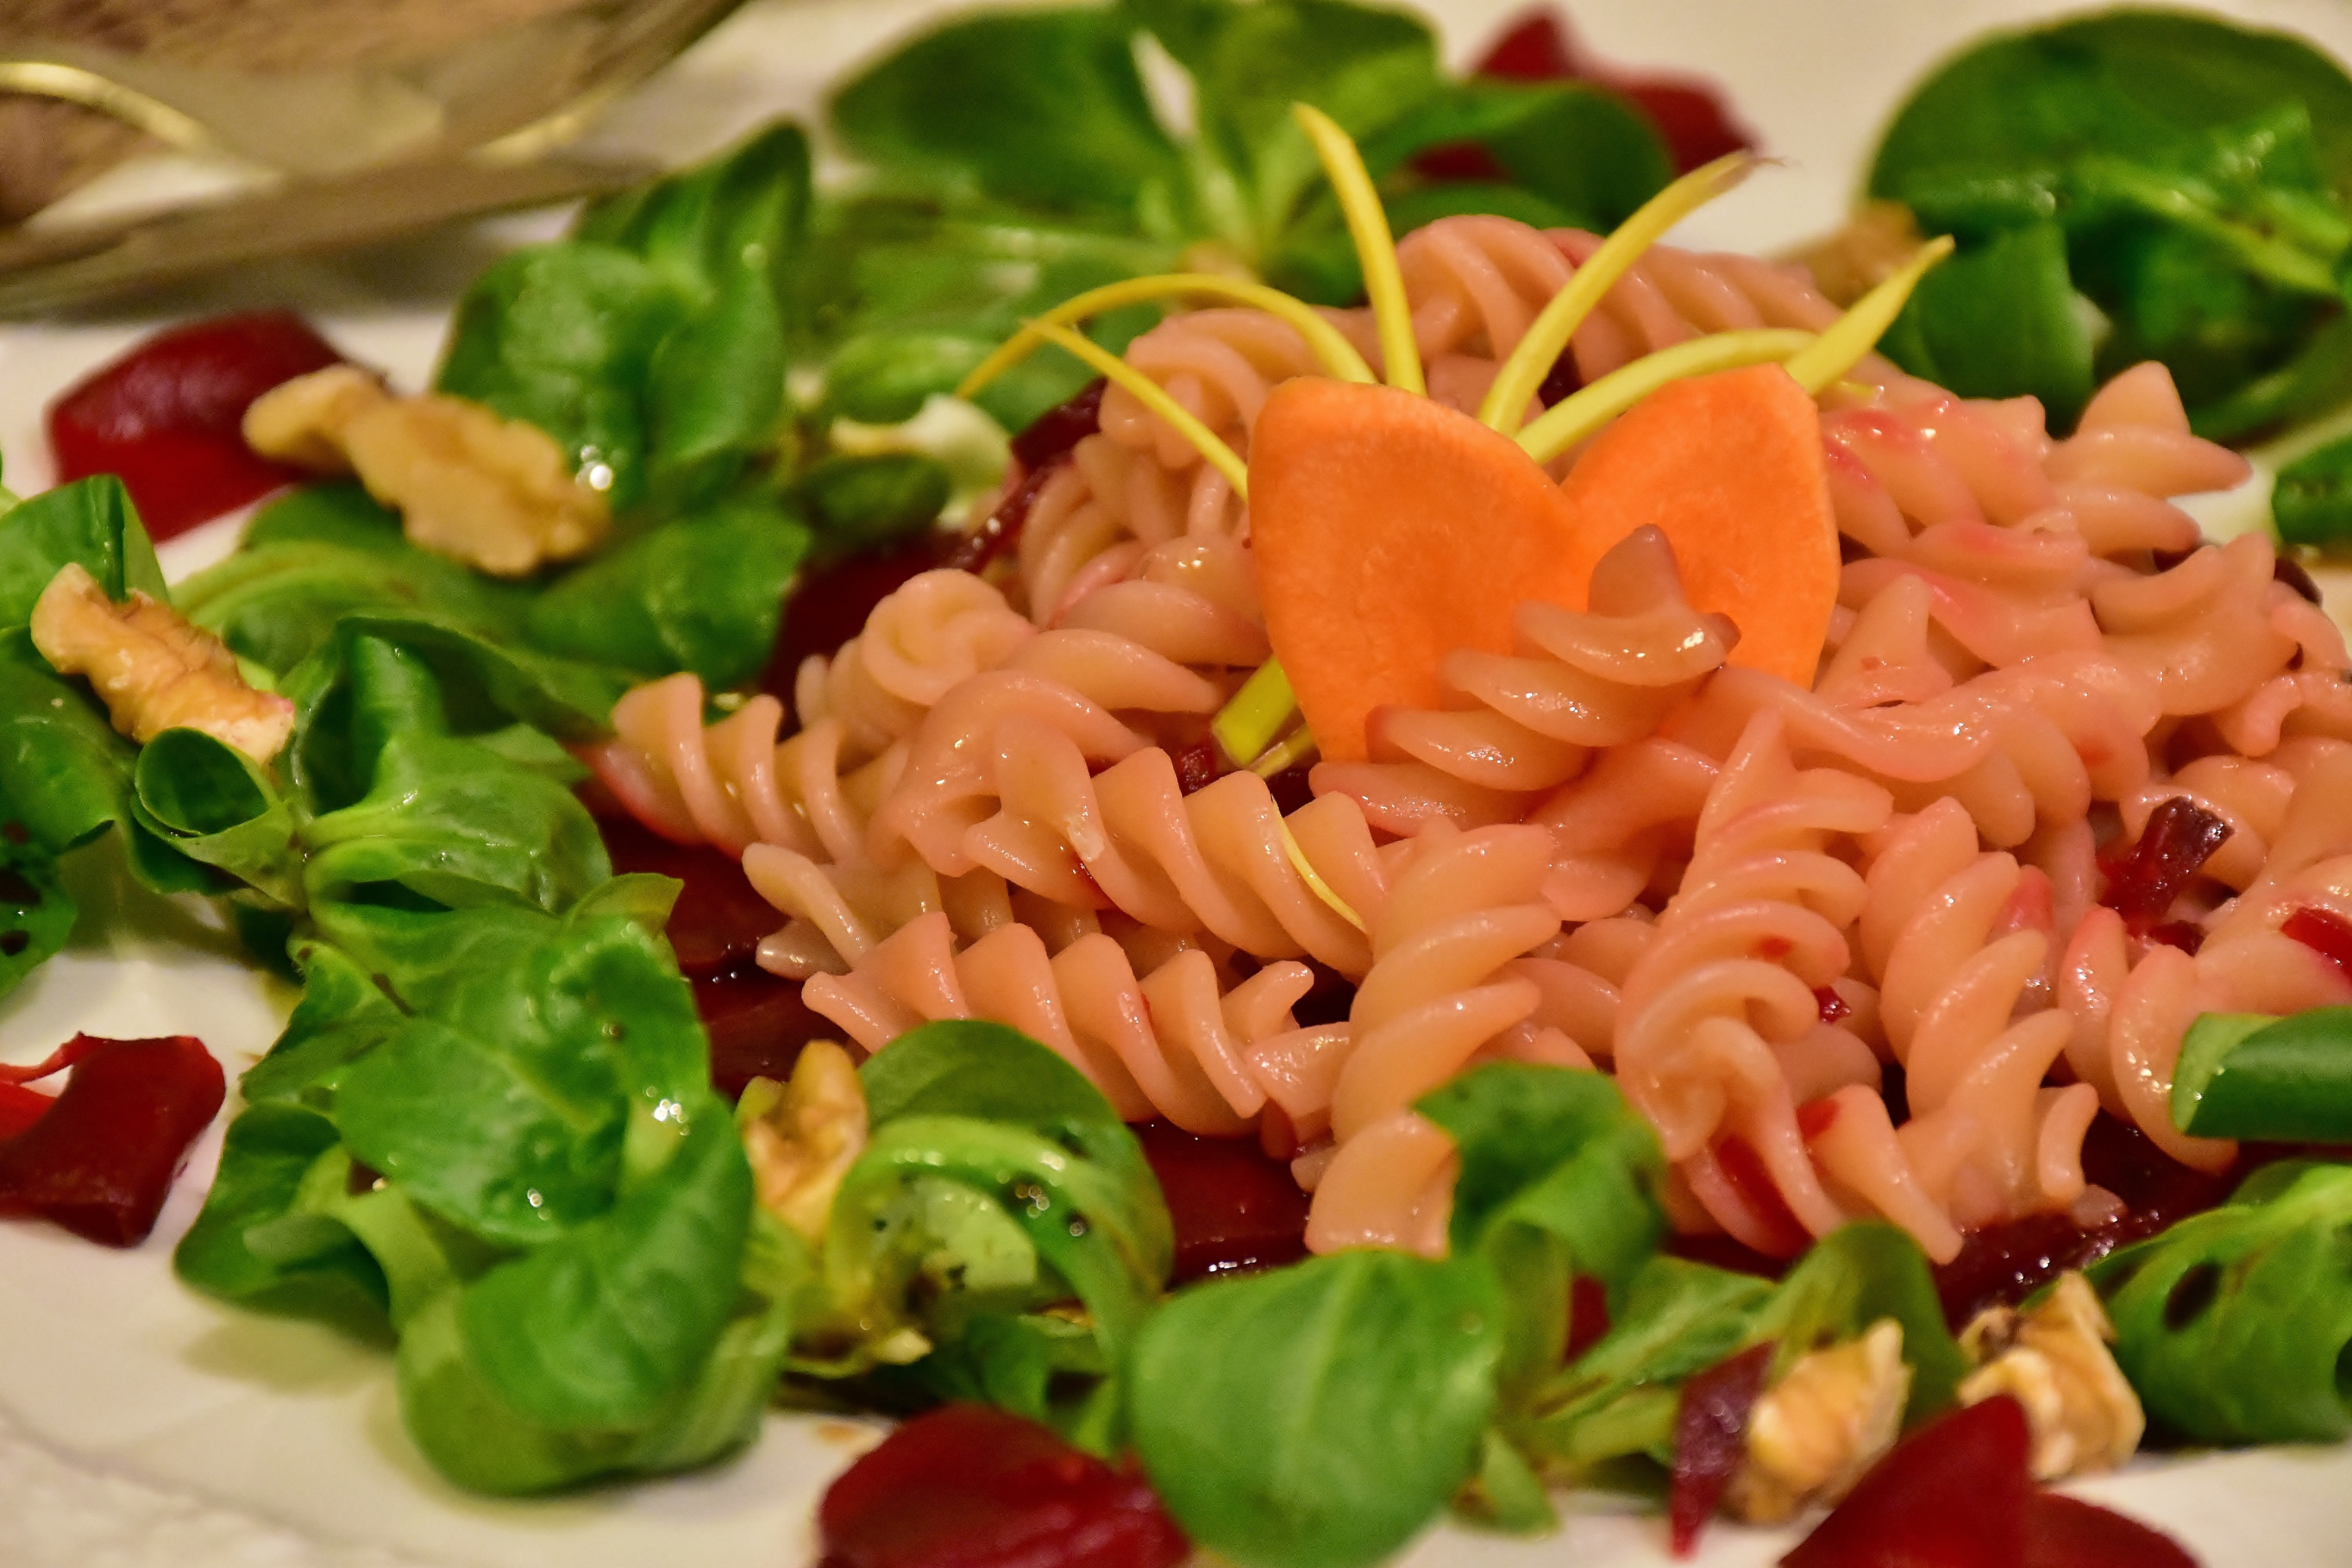
dish, food, salad, green, red, produce, vegetable, kitchen, healthy, close, eat, cuisine, delicious, cook, noodles, nutrition, vegetarian, oil, spaghetti, beetroot, lambs lettuce, pasta salad, green salad, starter, vitamins, frisch, enjoy, vinegar, dine, meatless, italian food, smoked salmon